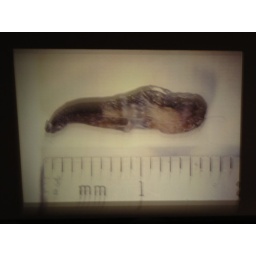
Alien claw left on beach towel / 3000 year old sea slug &amp;quot;planted&amp;quot; by alien on beach towel.